History of Albanian football

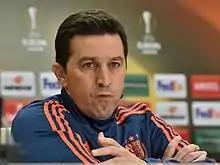
Besnik Hasi (pictured here in 2016), was one of the first Kosovo Albanians to play for the national team. He is considered by Albanian media as the man who "united" Kosovo and Albania.

The early years saw a notably successful Balkan Cup run in 1946 as Albania participated for the first time at the Balkan Cup. Albania won their group over favourites Yugoslavia by earning a better goal difference. Albania played also its first ever international match against Yugoslavia in 1946, which ended in a 3–2 home defeat despite an early 2–0 lead at the Qemal Stafa Stadium. Despite that defeat, they defeated Bulgaria with 3–1 in the next Match, Albania won the tournament by defeating Romania 1–0 in the final. Albania initially was not expected to participate in the tournament, but the withdrawal of Greece offered Albania a chance to join in the re-established post-war cup.